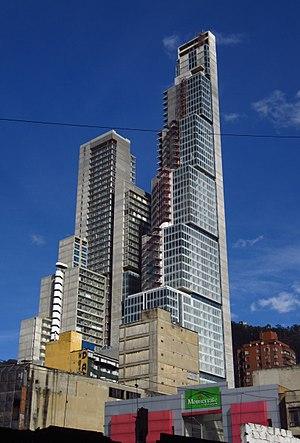
Les BD Bacata towers sont deux gratte-ciel en construction à Bogota en Colombie. Leur achèvement est prévu pour le second semestre 2020. La tour Sud s'élèvera à 260 mètres et abritera un hôtel et des résidences, la tour Nord s'élèvera à 216 mètres et abritera des résidences ainsi que des bureaux.